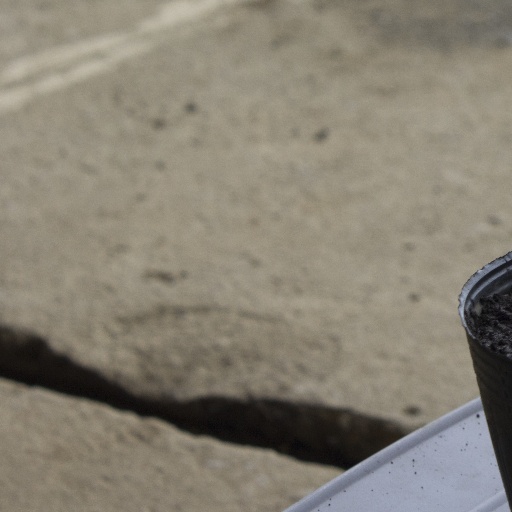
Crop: soybean